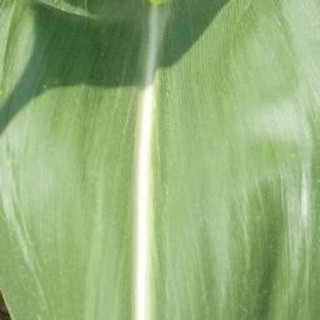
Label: healthy_corn